Kainantu

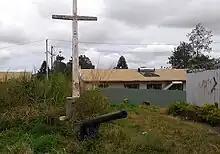
Cross of Remembrance and Japanese cannon

For many years the course has been maintained by the Kainantu Local Government Council as well as various business houses and individuals have also helped maintain the course. On occasion though, golfers have had to bring their own lawn mower to cut the tees and greens.